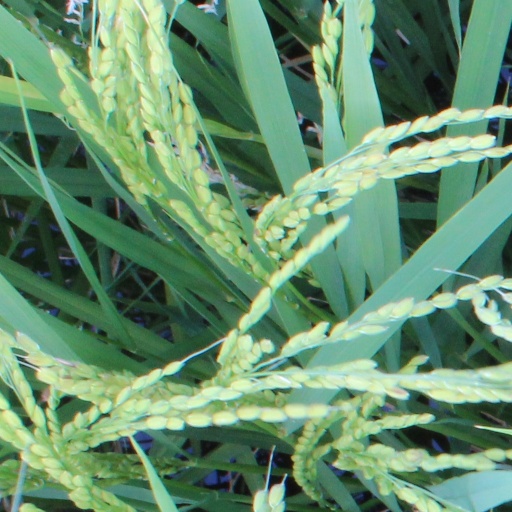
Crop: rice